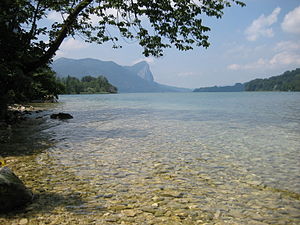
Mondsee (sø)
Mondsee
Mondsee er en sø i Salzkammergut i Østrig i forbundslandet Oberösterreich. Søens sydvestbred udgør grænsen mellem Oberösterreich og forbundslandet Salzburg, ligesom der er en geologisk grænse mellem Nordlige Kalkalper og sandstenszonen. Klippevæggen Drachenwand rejser sig fra sydvestbreden af søen.